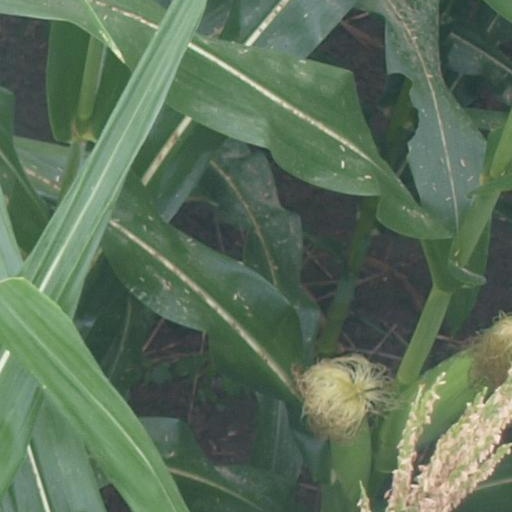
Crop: maize; corn